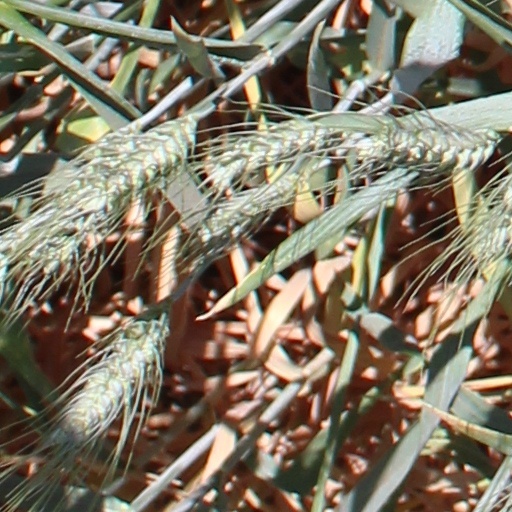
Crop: wheat